Warburton, Victoria

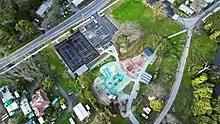
Warburton Water World from above. 20 August 2022

Warburton was connected to Lilydale by a Victorian Railways branch line, which was closed in 1965. The railway path is now used for the Lilydale to Warburton Rail Trail, a rail trail used by pedestrians, cyclists, and horse-riders.